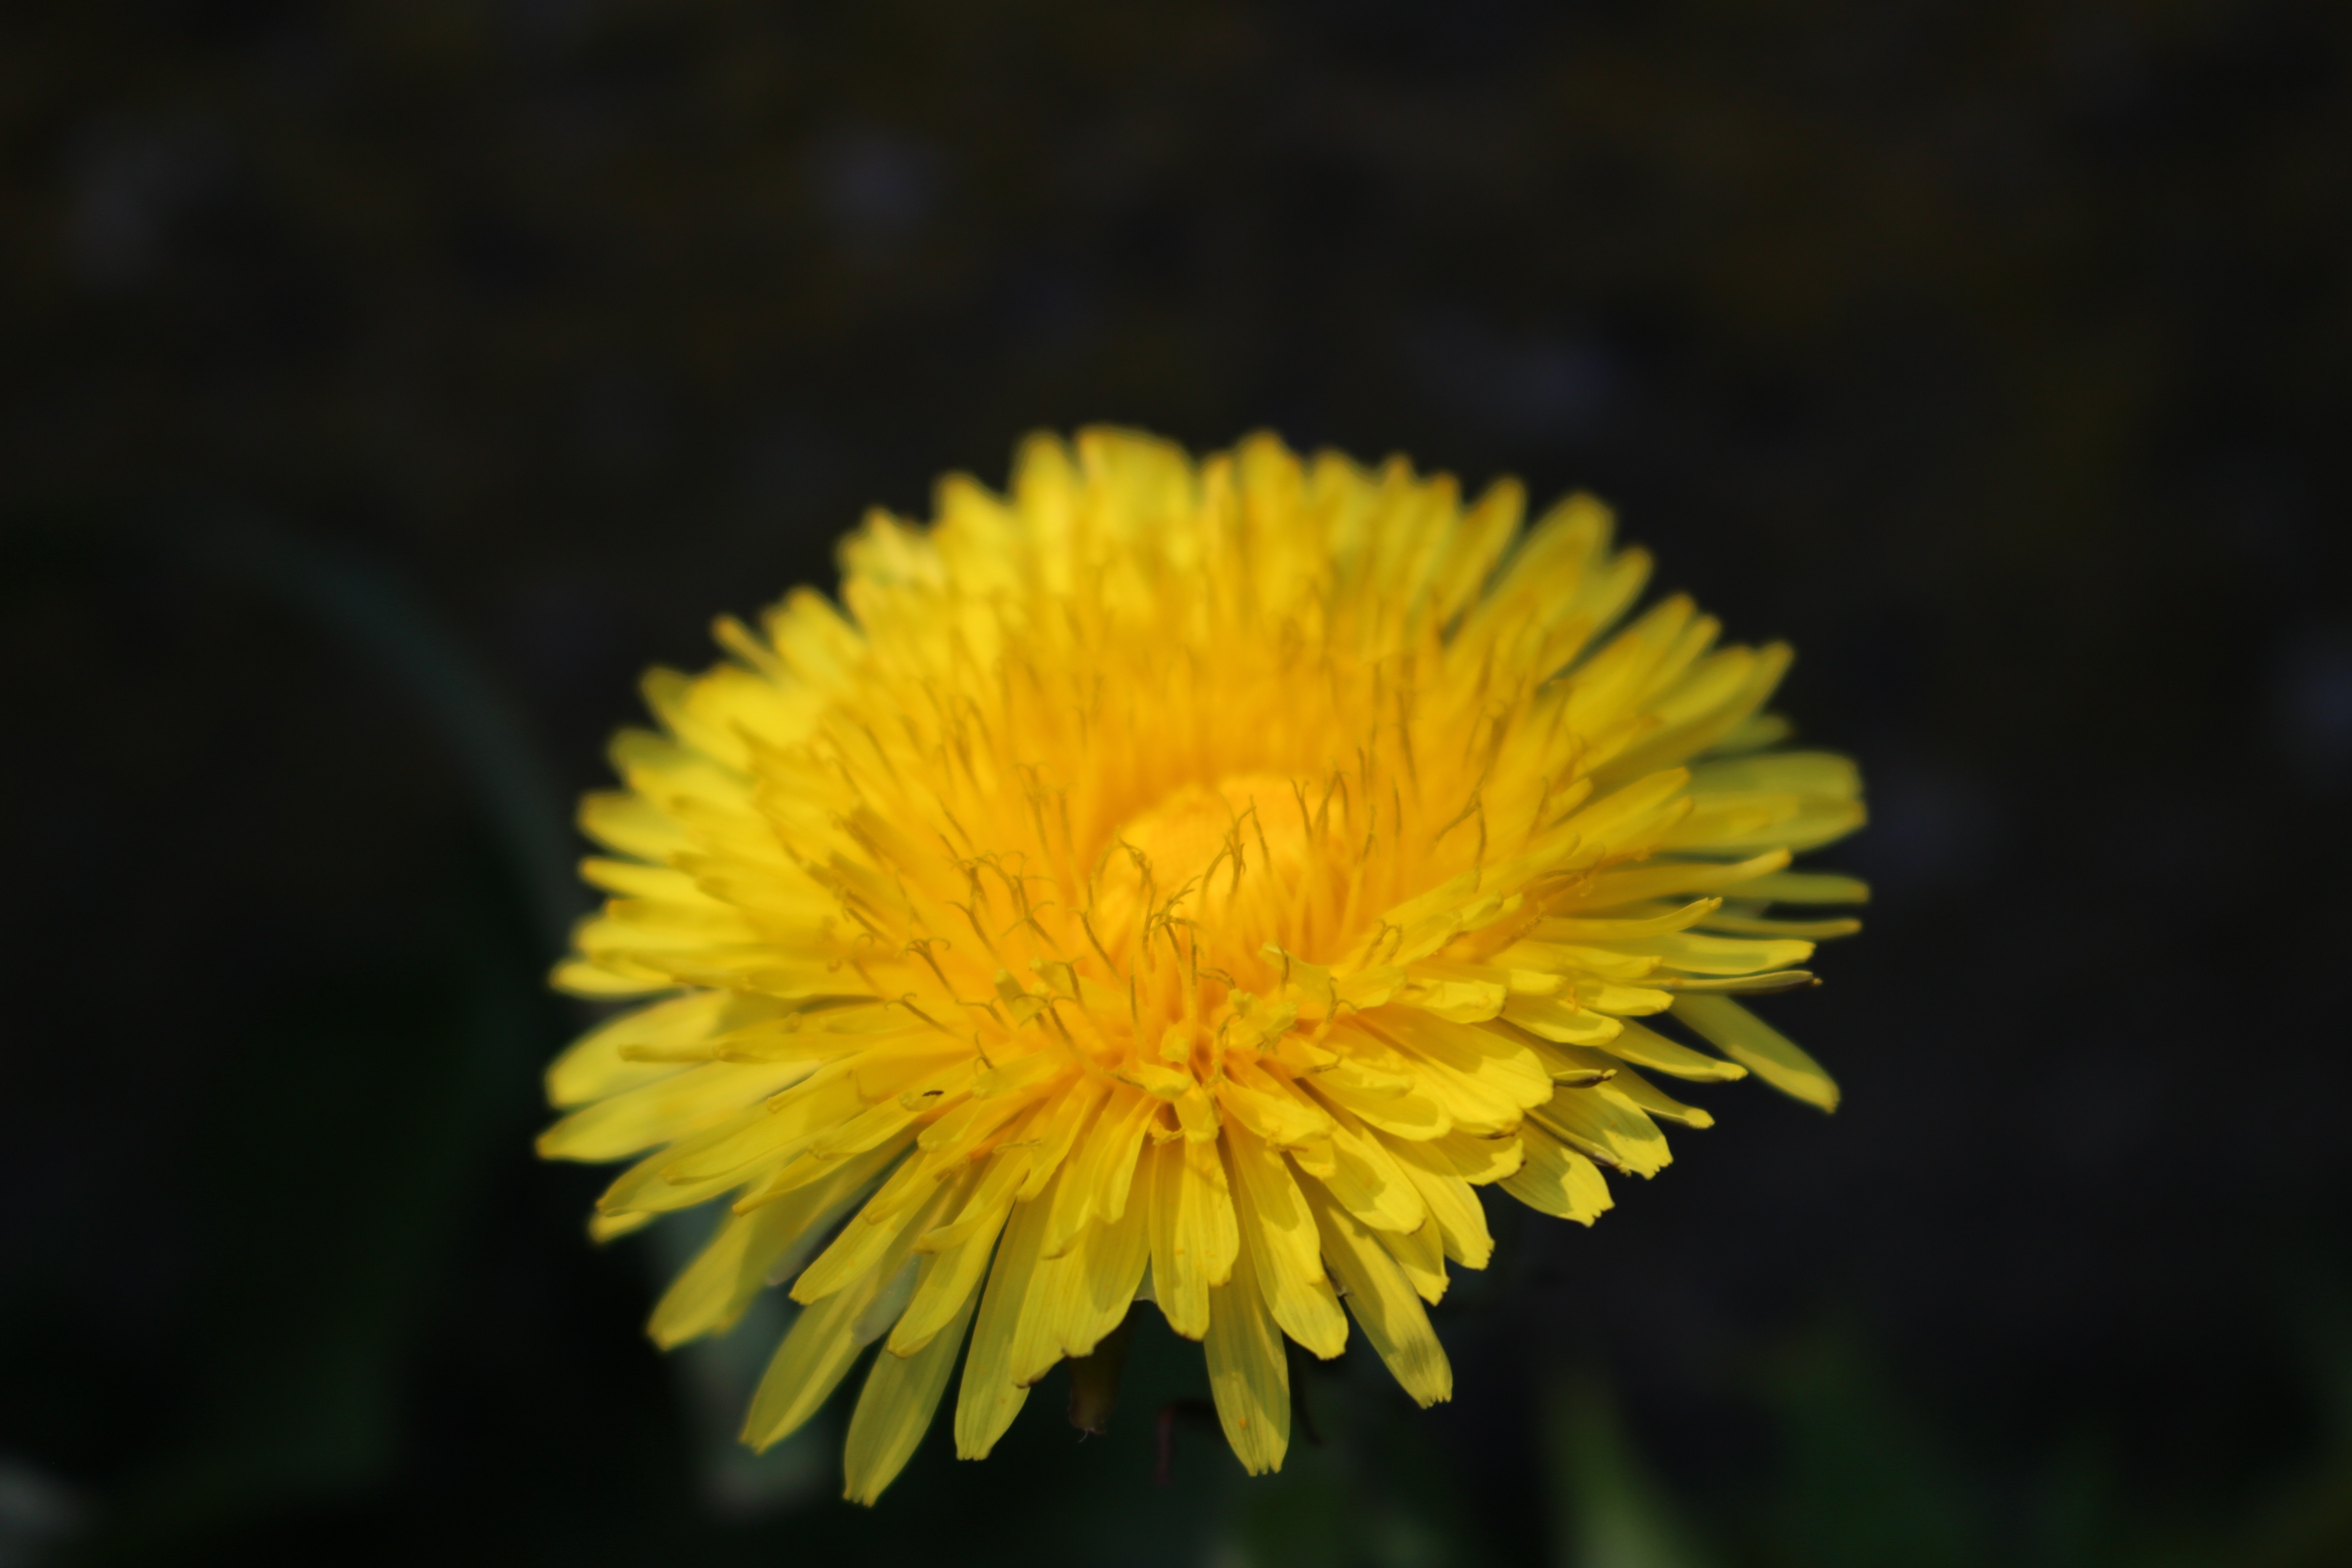
nature, blossom, plant, dandelion, flower, petal, bloom, daisy, spring, botany, yellow, flora, wildflower, close up, macro photography, flowering plant, daisy family, plant stem, land plant